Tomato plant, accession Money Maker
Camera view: vertical (180 deg); turntable rotation: 330 degrees
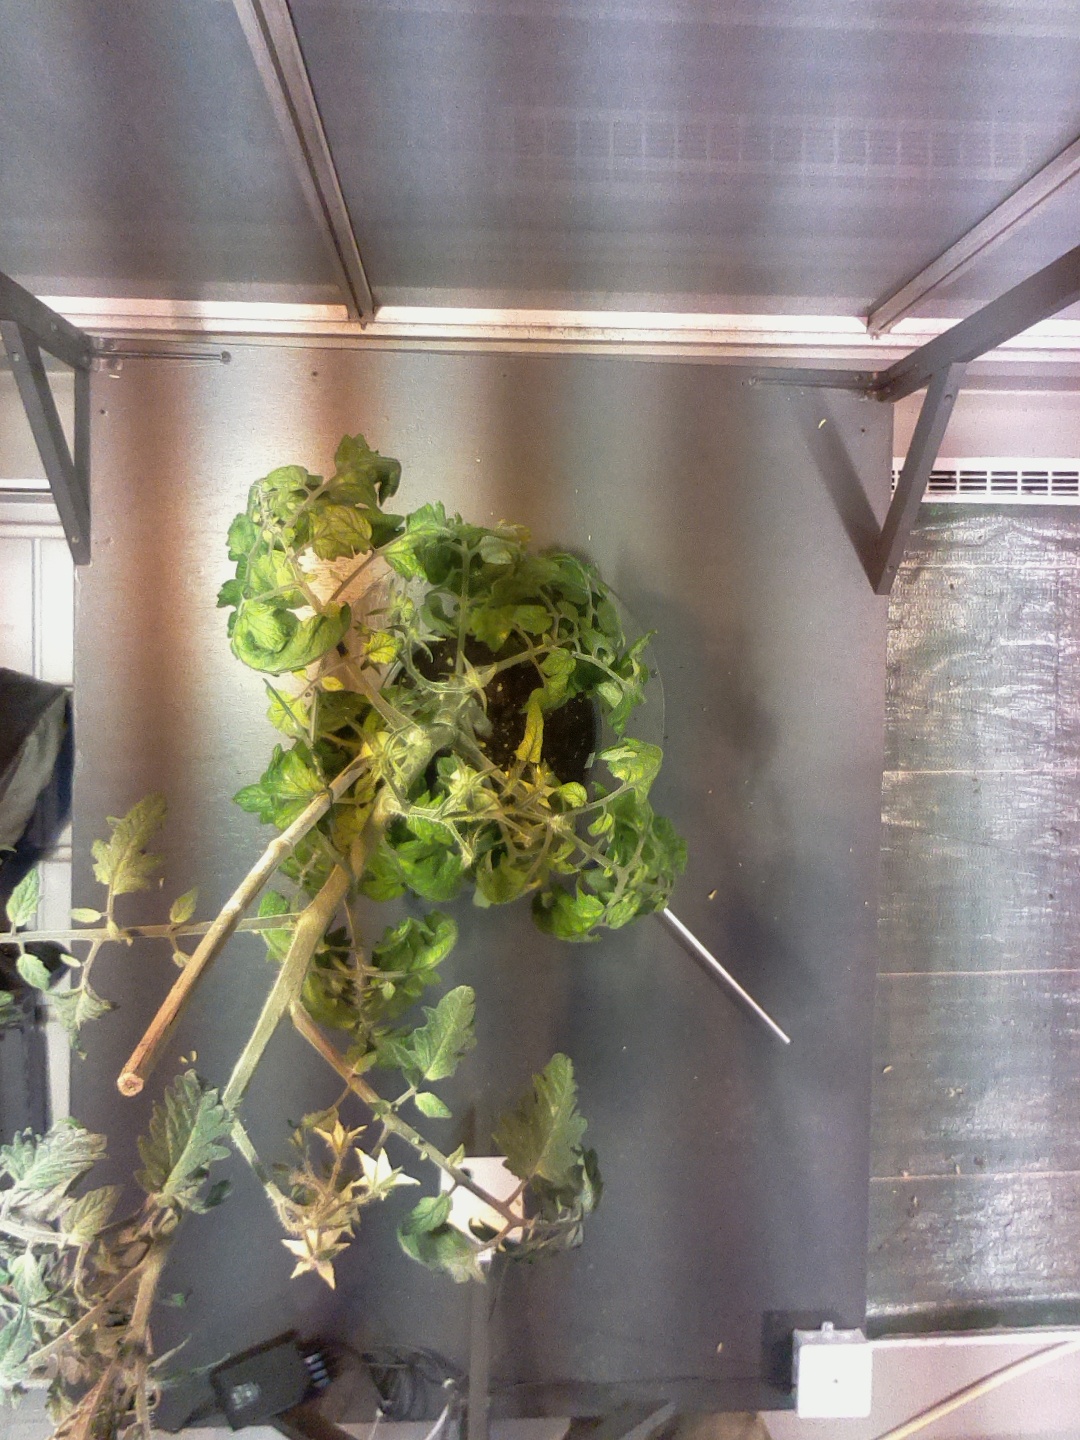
BBCH growth stage 72: 20%-30% of final fruit size